Sheldon Creed

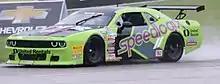
Creed in a 2017 Trans-Am TA2 race at Road America

On August 17, 2024, Creed signed with Haas Factory Team to drive the No. 00 Ford in 2025. The same day, Creed would finish 2nd to Justin Allgaier at Michigan, his 11th in the series, breaking the record for the most 2nd place finishes in the series without a win.